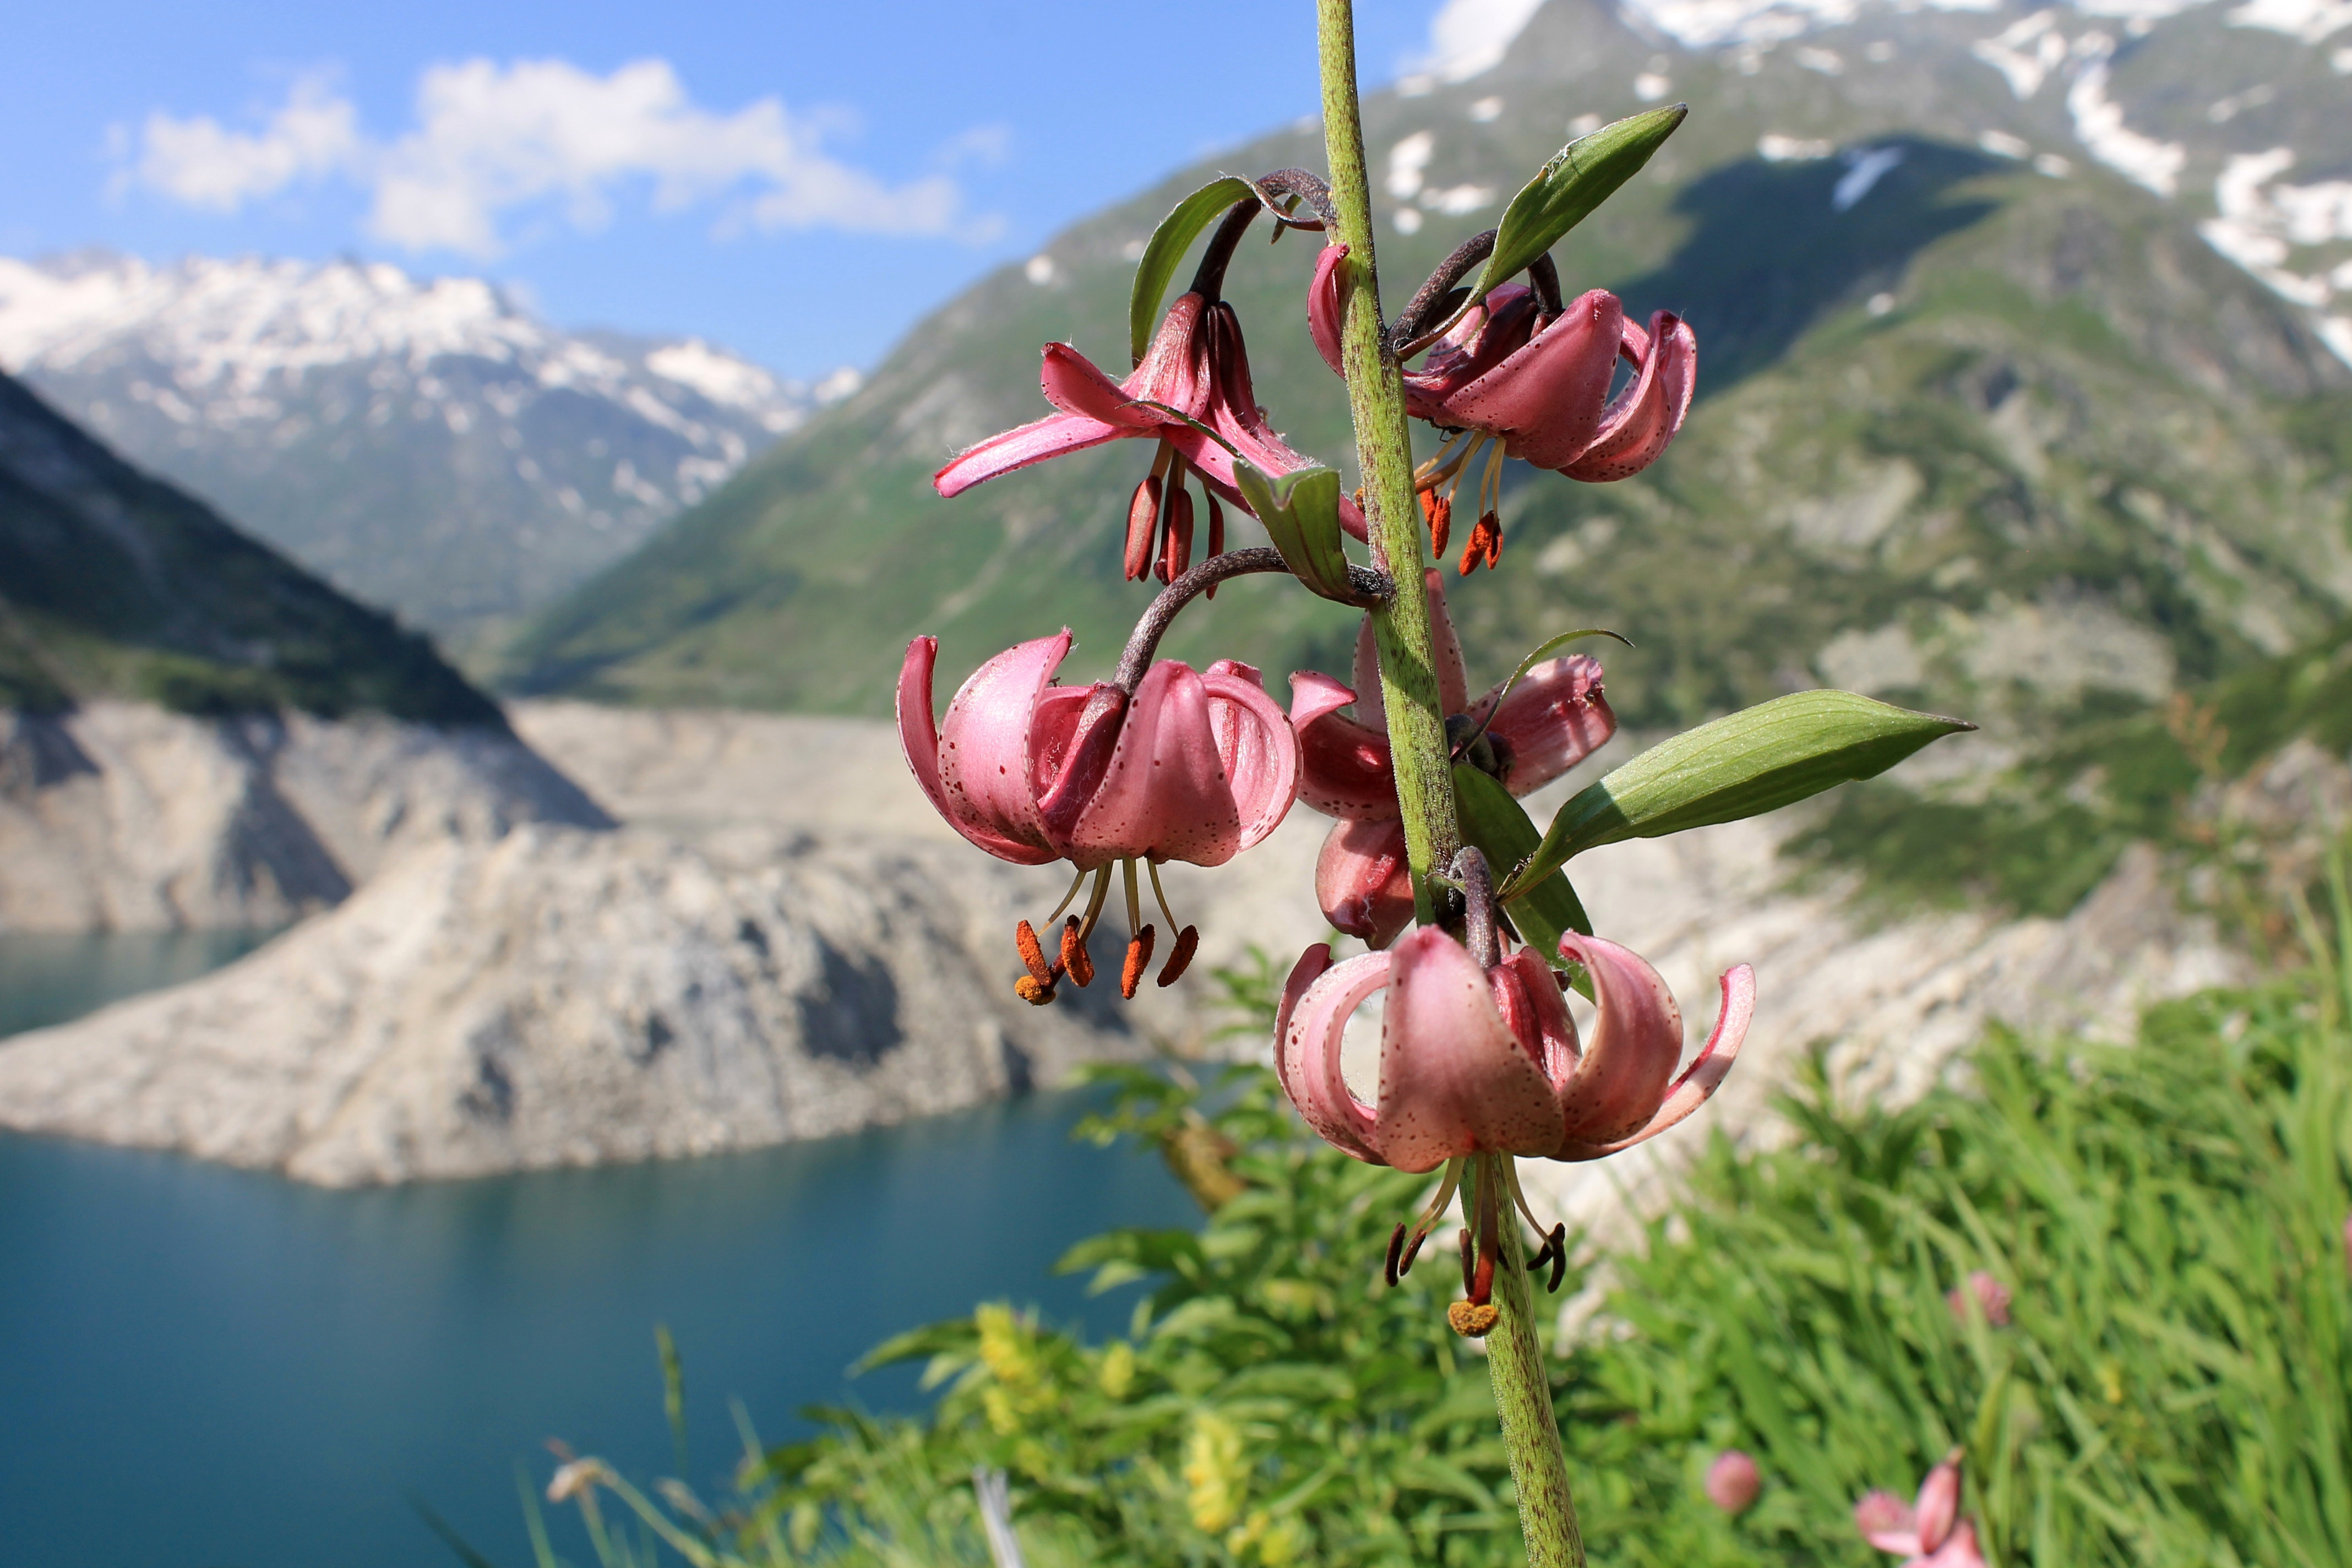
landscape, water, nature, blossom, plant, meadow, flower, lake, botany, flora, wildflower, alps, lily, flowering plant, land plant, turk's cap lily, snowy mountain peak